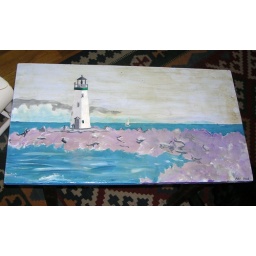
I painted the lighthouse on the old table Mickey made in junior high school.